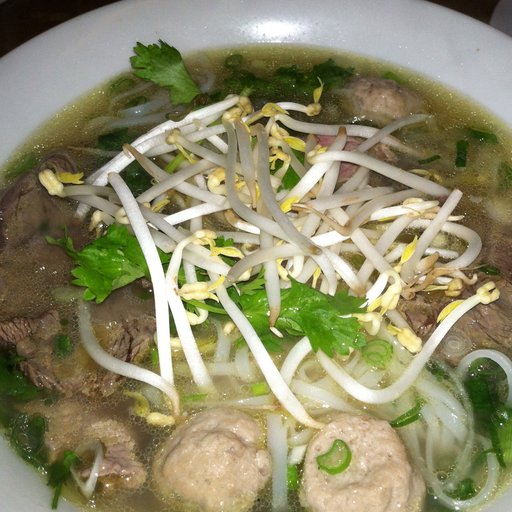
Label: pho